Thixotropy

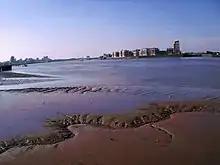
Quicksand on the shore of the River Thames. Quicksand demonstrates thixotropy in the form of shear thinning, in that it is solid when at rest, but quickly liquefies when agitated.

Some clays are thixotropic, influenced by thermochemical treatment, and their behaviour is of great importance in structural and geotechnical engineering. Landslides, such as those common in the cliffs around Lyme Regis, Dorset and in the Aberfan spoil tip disaster in Wales are evidence of this phenomenon. Similarly, a lahar is a mass of earth liquefied by a volcanic event, which rapidly solidifies once coming to rest.